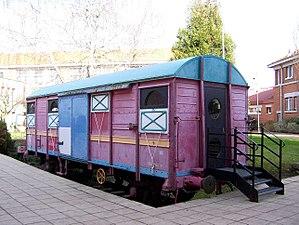
Ancien wagon de chemin de fer à la mairie d'Achères (Yvelines, France)
Achères est une commune française du département des Yvelines, en Île-de-France. Elle est située à six kilomètres au nord-ouest de Saint-Germain-en-Laye et à quatre kilomètres au nord-est de Poissy.